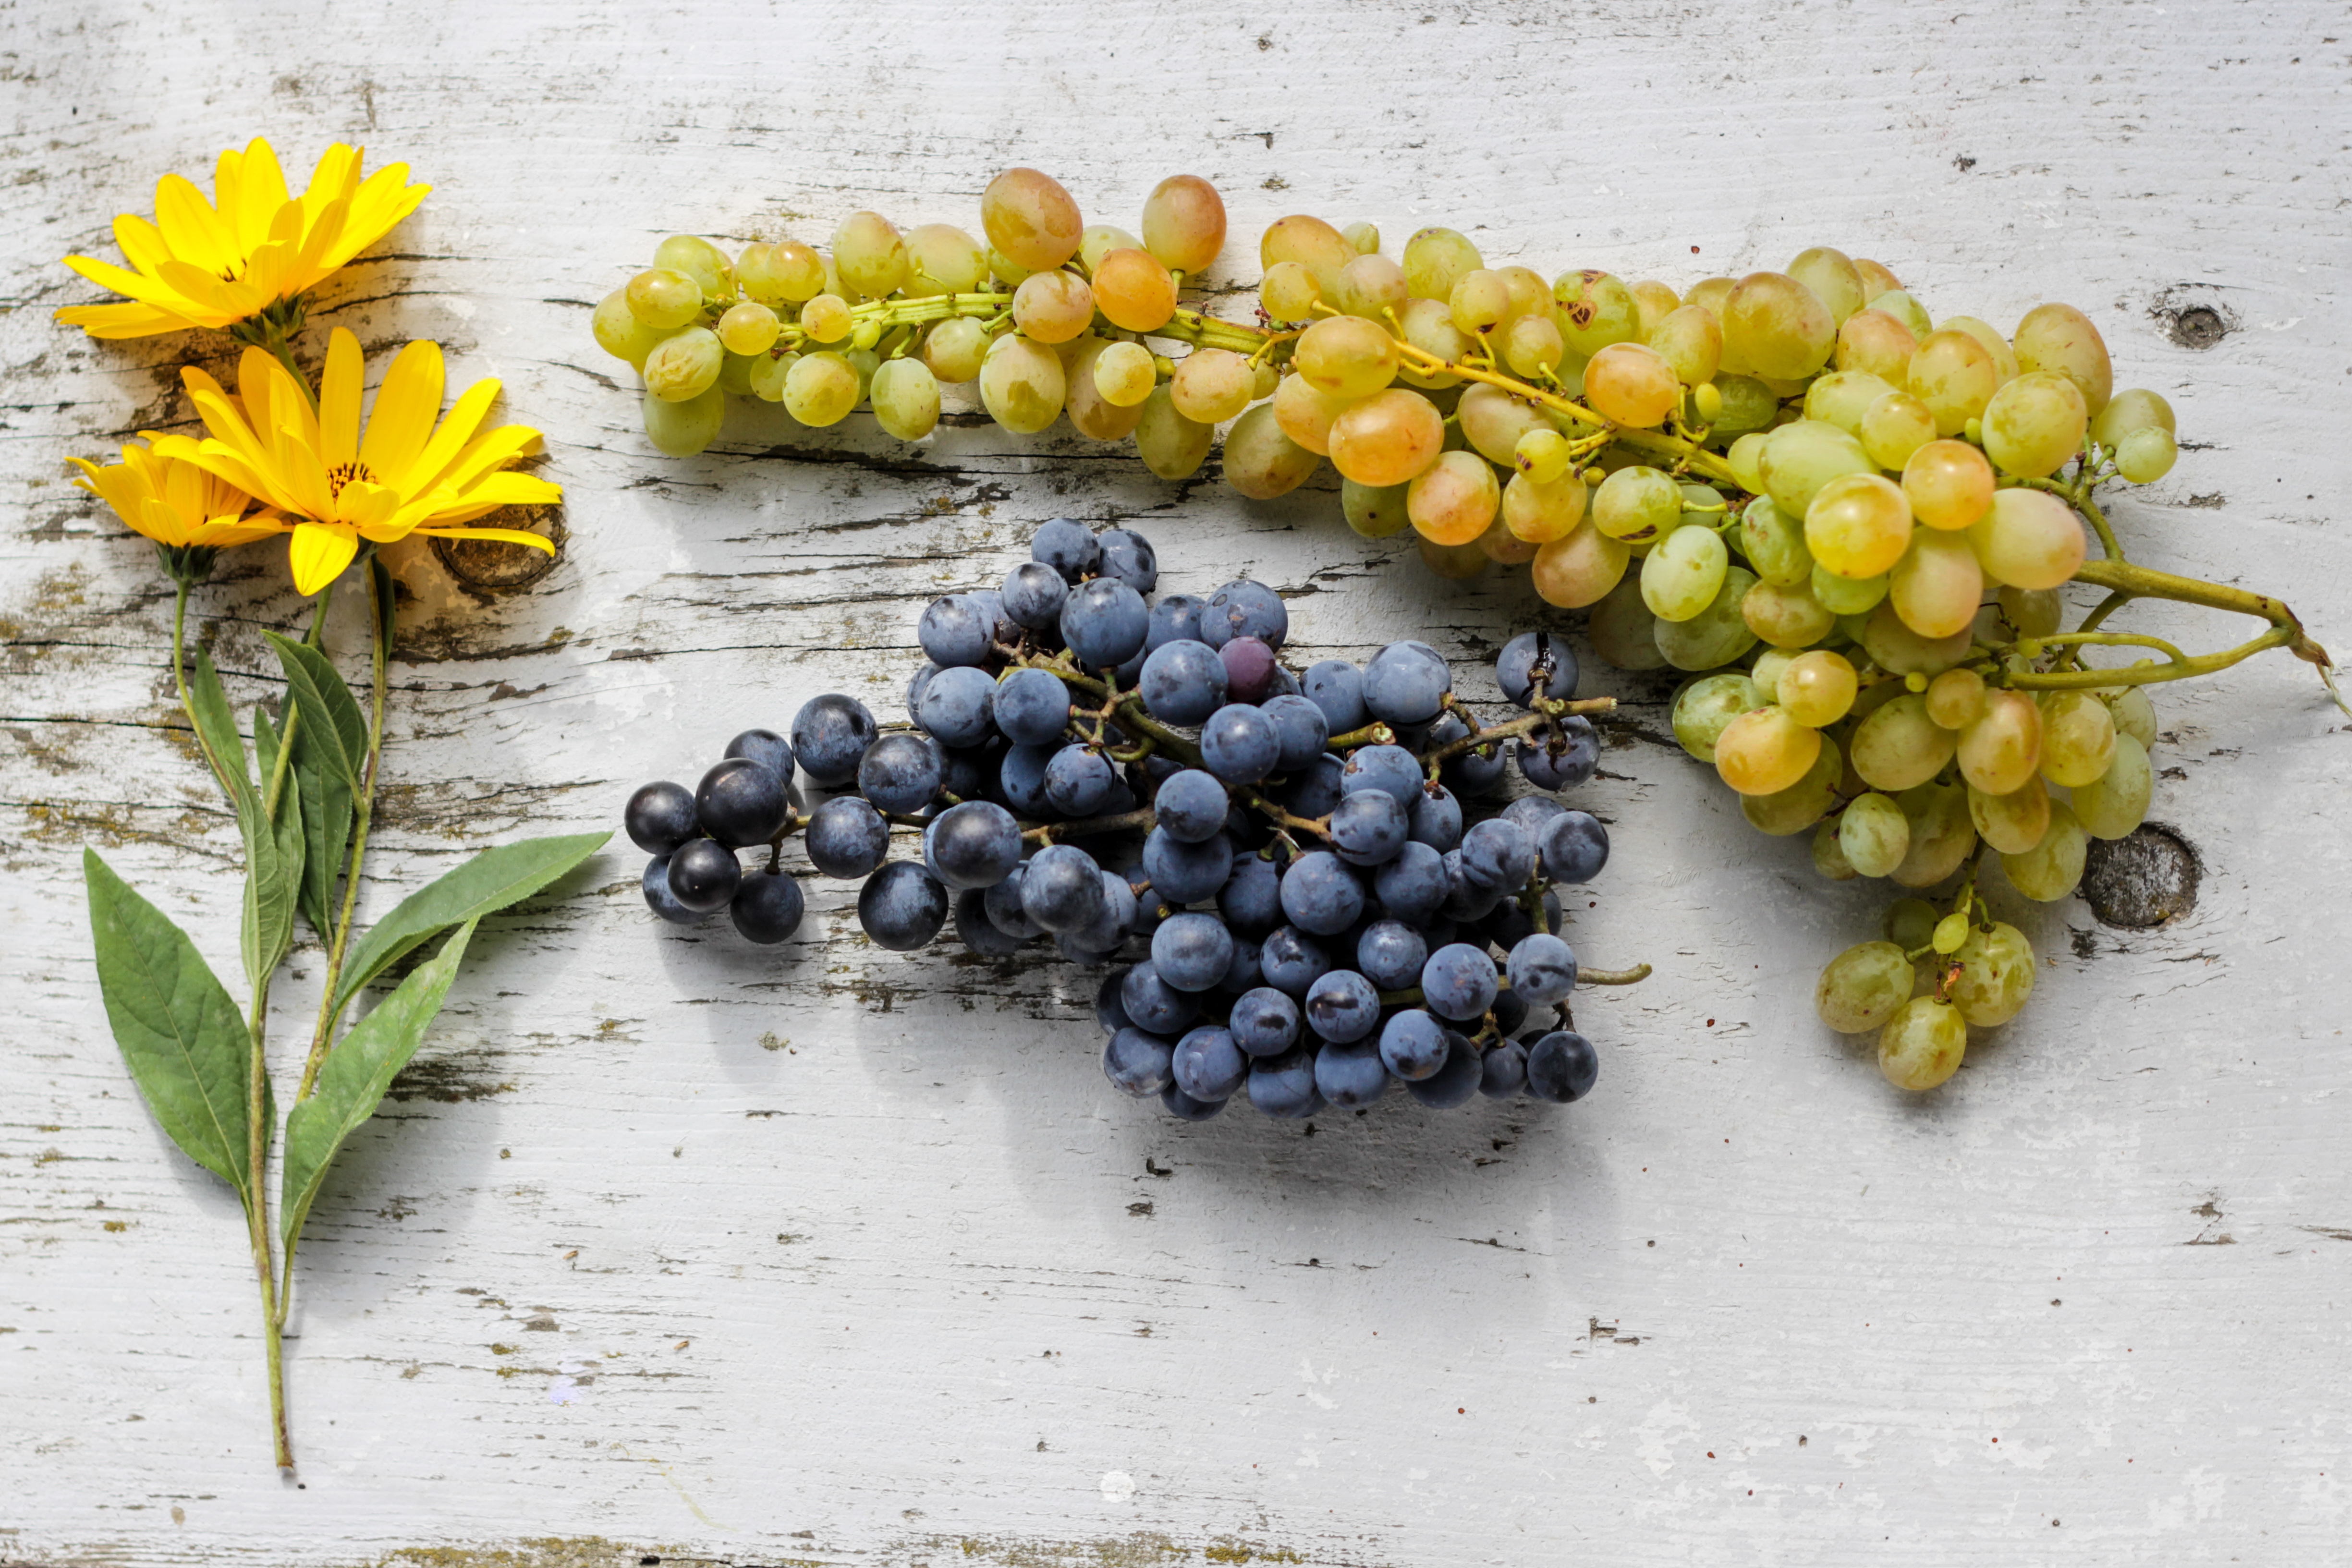
natural foods, plant, yellow, flower, fruit, food, superfood, berry, flowering plant, mahonia, barberry family, produce, still life, vitis